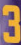
Number: 3